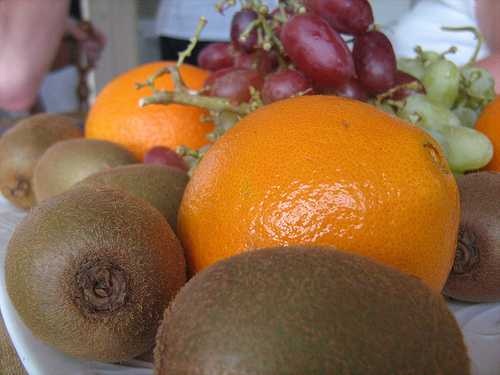
Label: Orange